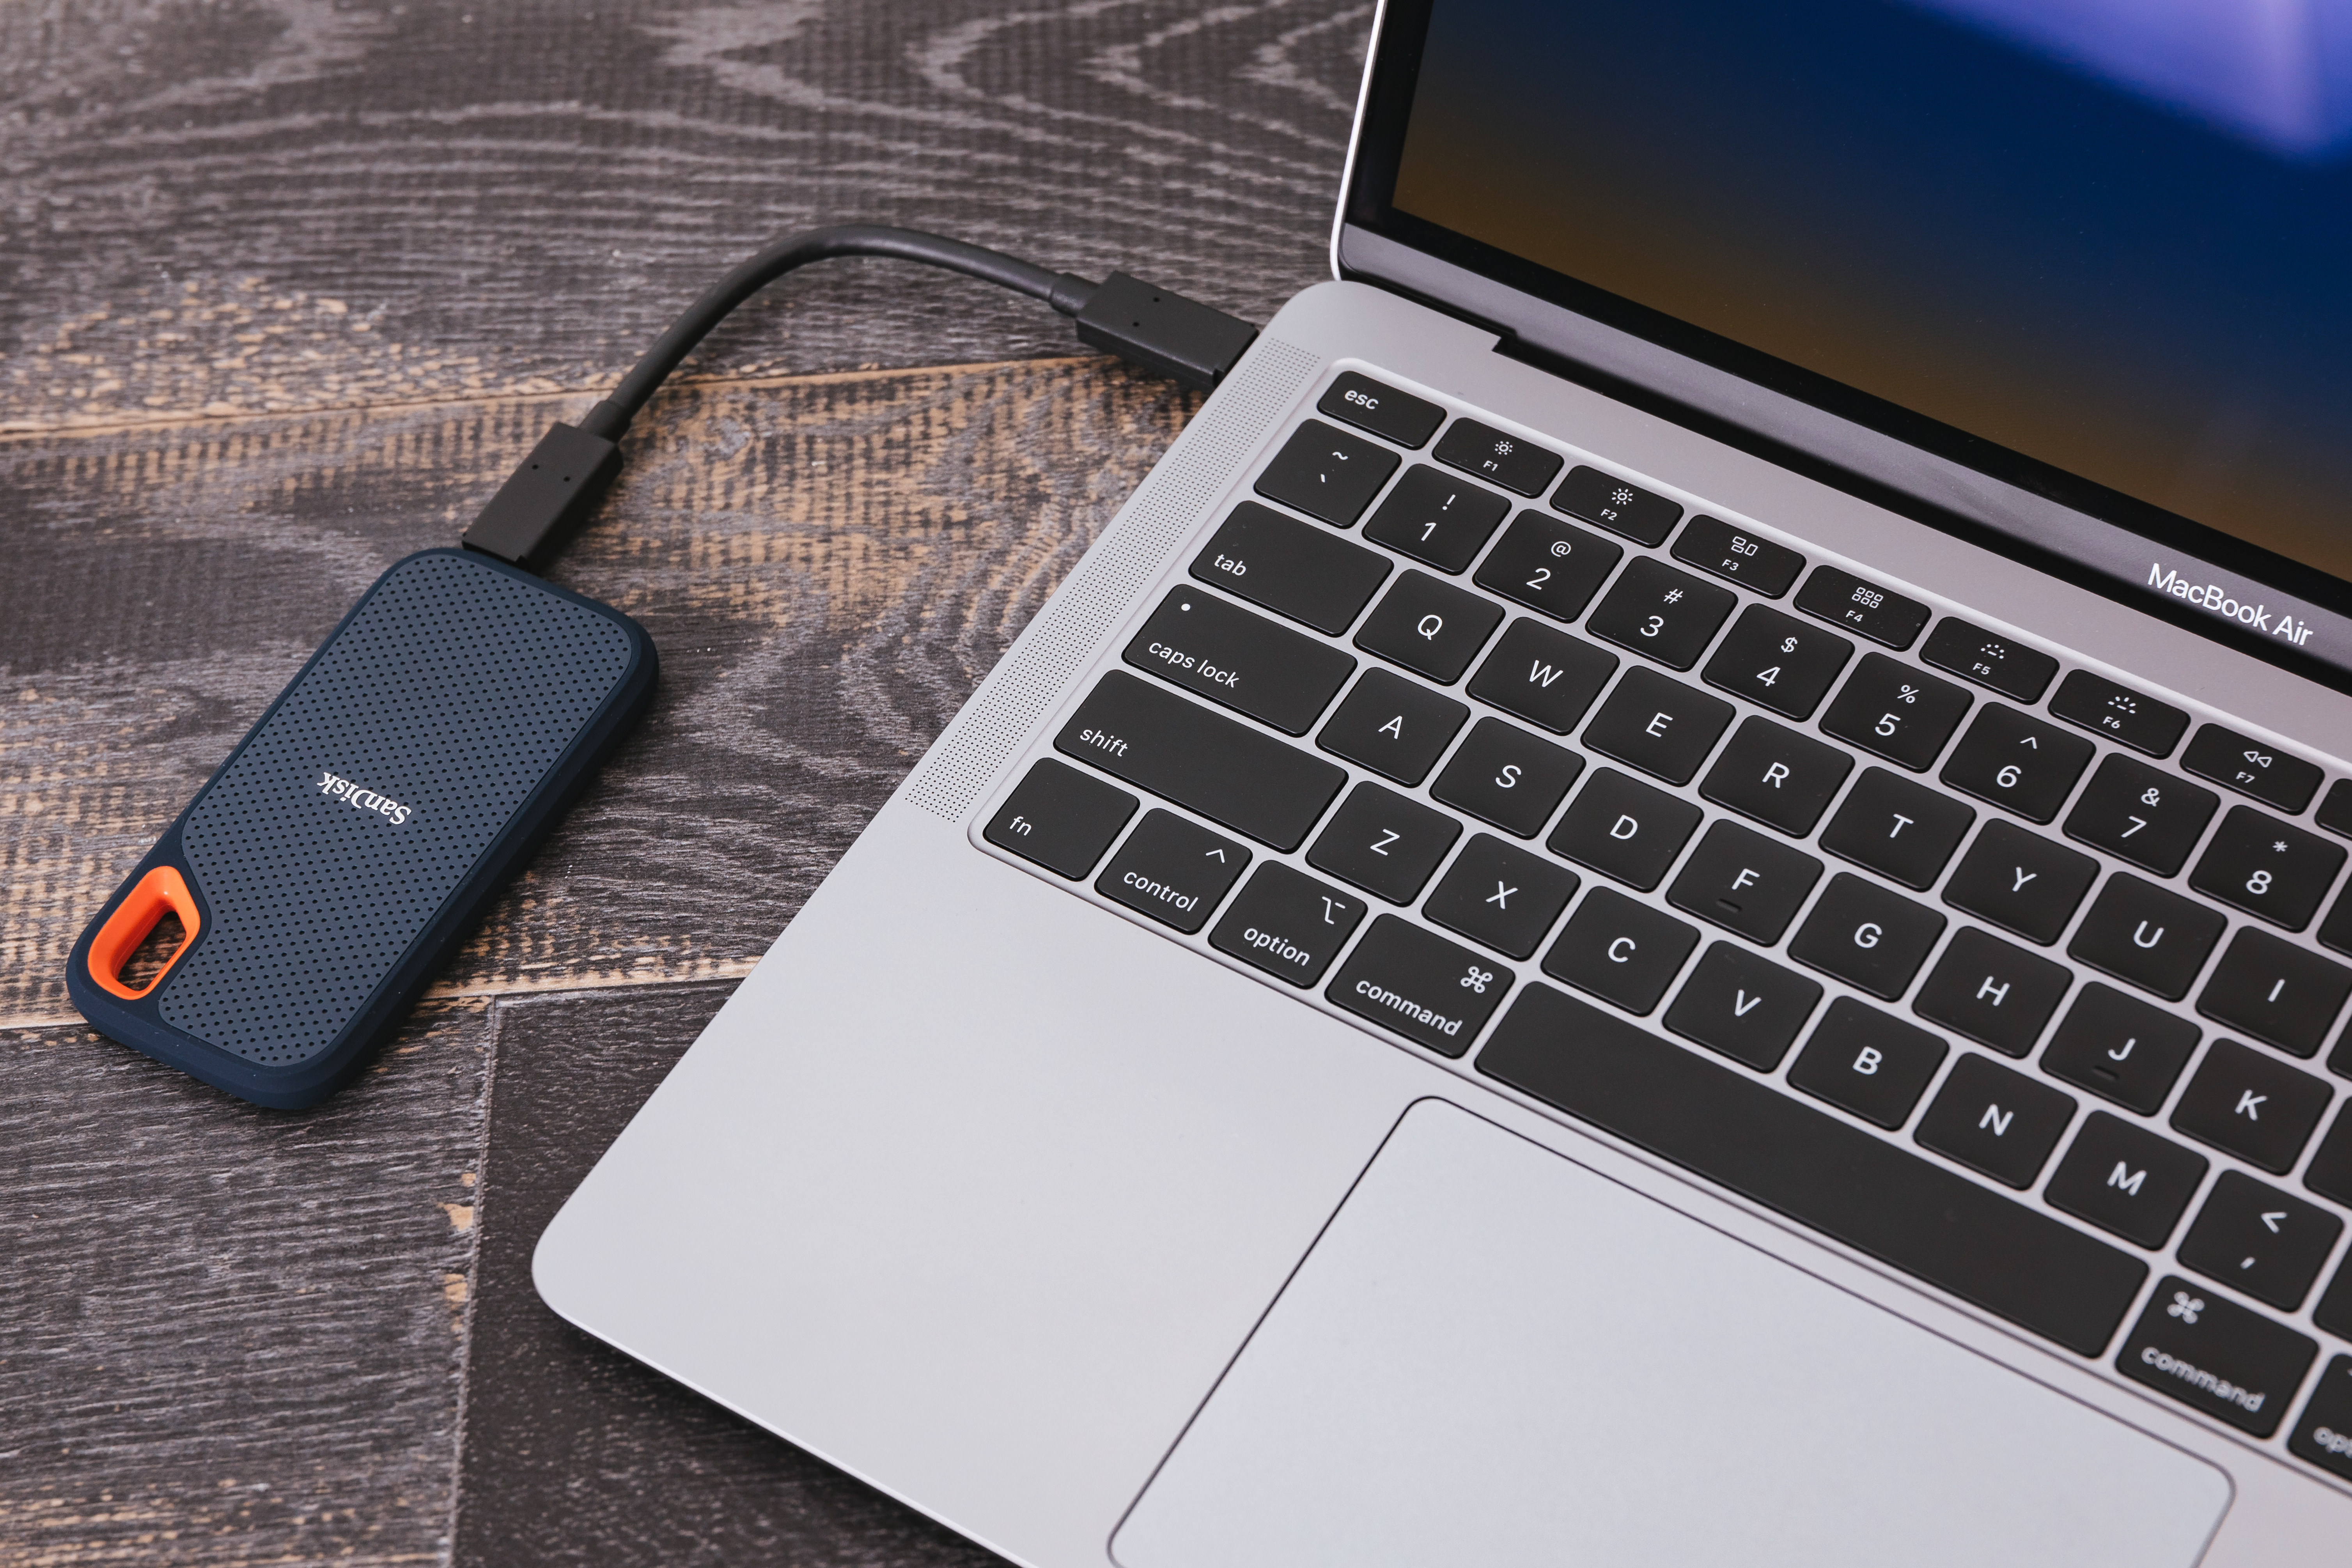
digital, technology, electronic device, product, computer keyboard, computer component, gadget, input device, space bar, numeric keypad, Material property, computer, touchpad, peripheral, mouse, metal, battery charger